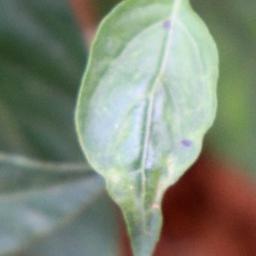
Label: healthy